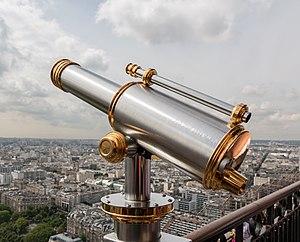
Lunette d'observation sur une plateforme de la Tour Eiffel, Paris, France. हिन्दी: ईफिल टावर के ओबसरवेषन ढेक पर टेलिस्कोप , पेरिस , फ्रान्स Magyar: Távcső az Eiffel-torony megfigyelő teraszán (Párizs, Franciaország) Italiano: Telescopio sulla piattaforma di osservazione della Torre Eiffel, Parigi, Francia 한국어: 프랑스 파리 에펠탑 전망대의 망원경 Македонски: Едноглед на Ајфеловата кула во Париз. Эрзянь: Телескопось Эйфелень кевмаронть ванмо таркастонть, Париж, Франция
Une longue-vue ou lunette terrestre ou lunette d'approche est un instrument d'optique monoculaire destiné à obtenir une vision rapprochée des objets éloignés.